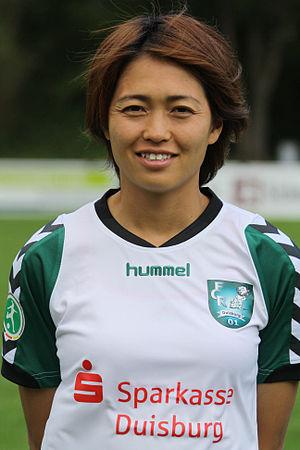
Kozue Andō, née le 9 juillet 1982 à Utsunomiya, est une joueuse japonaise de football évoluant au poste de milieu de terrain. Elle compte 126 sélections en équipe nationale du Japon.